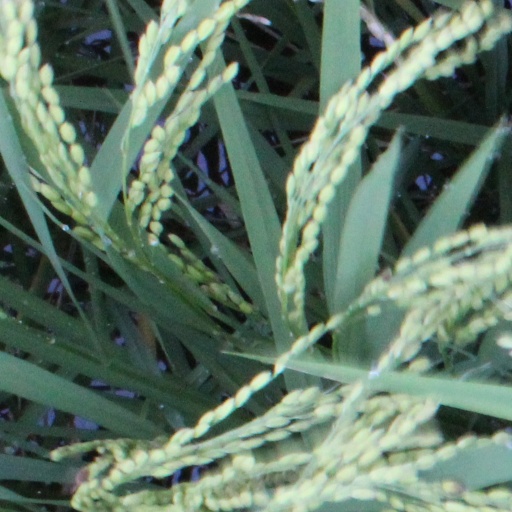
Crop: rice